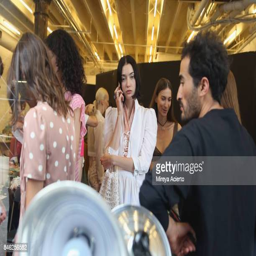
models prepare backstage before the fashion show during fashion week